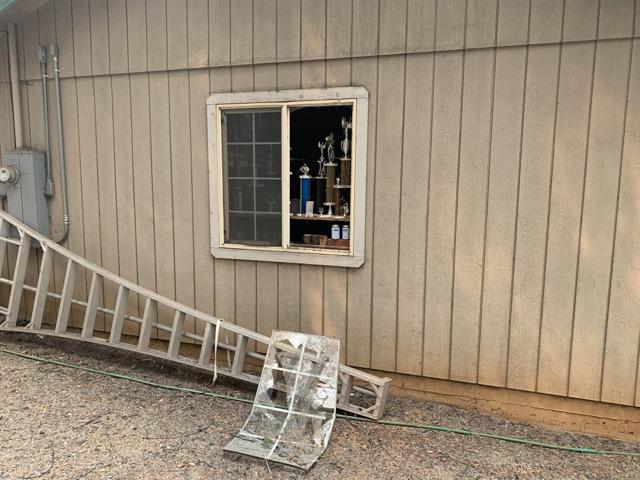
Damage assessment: affected